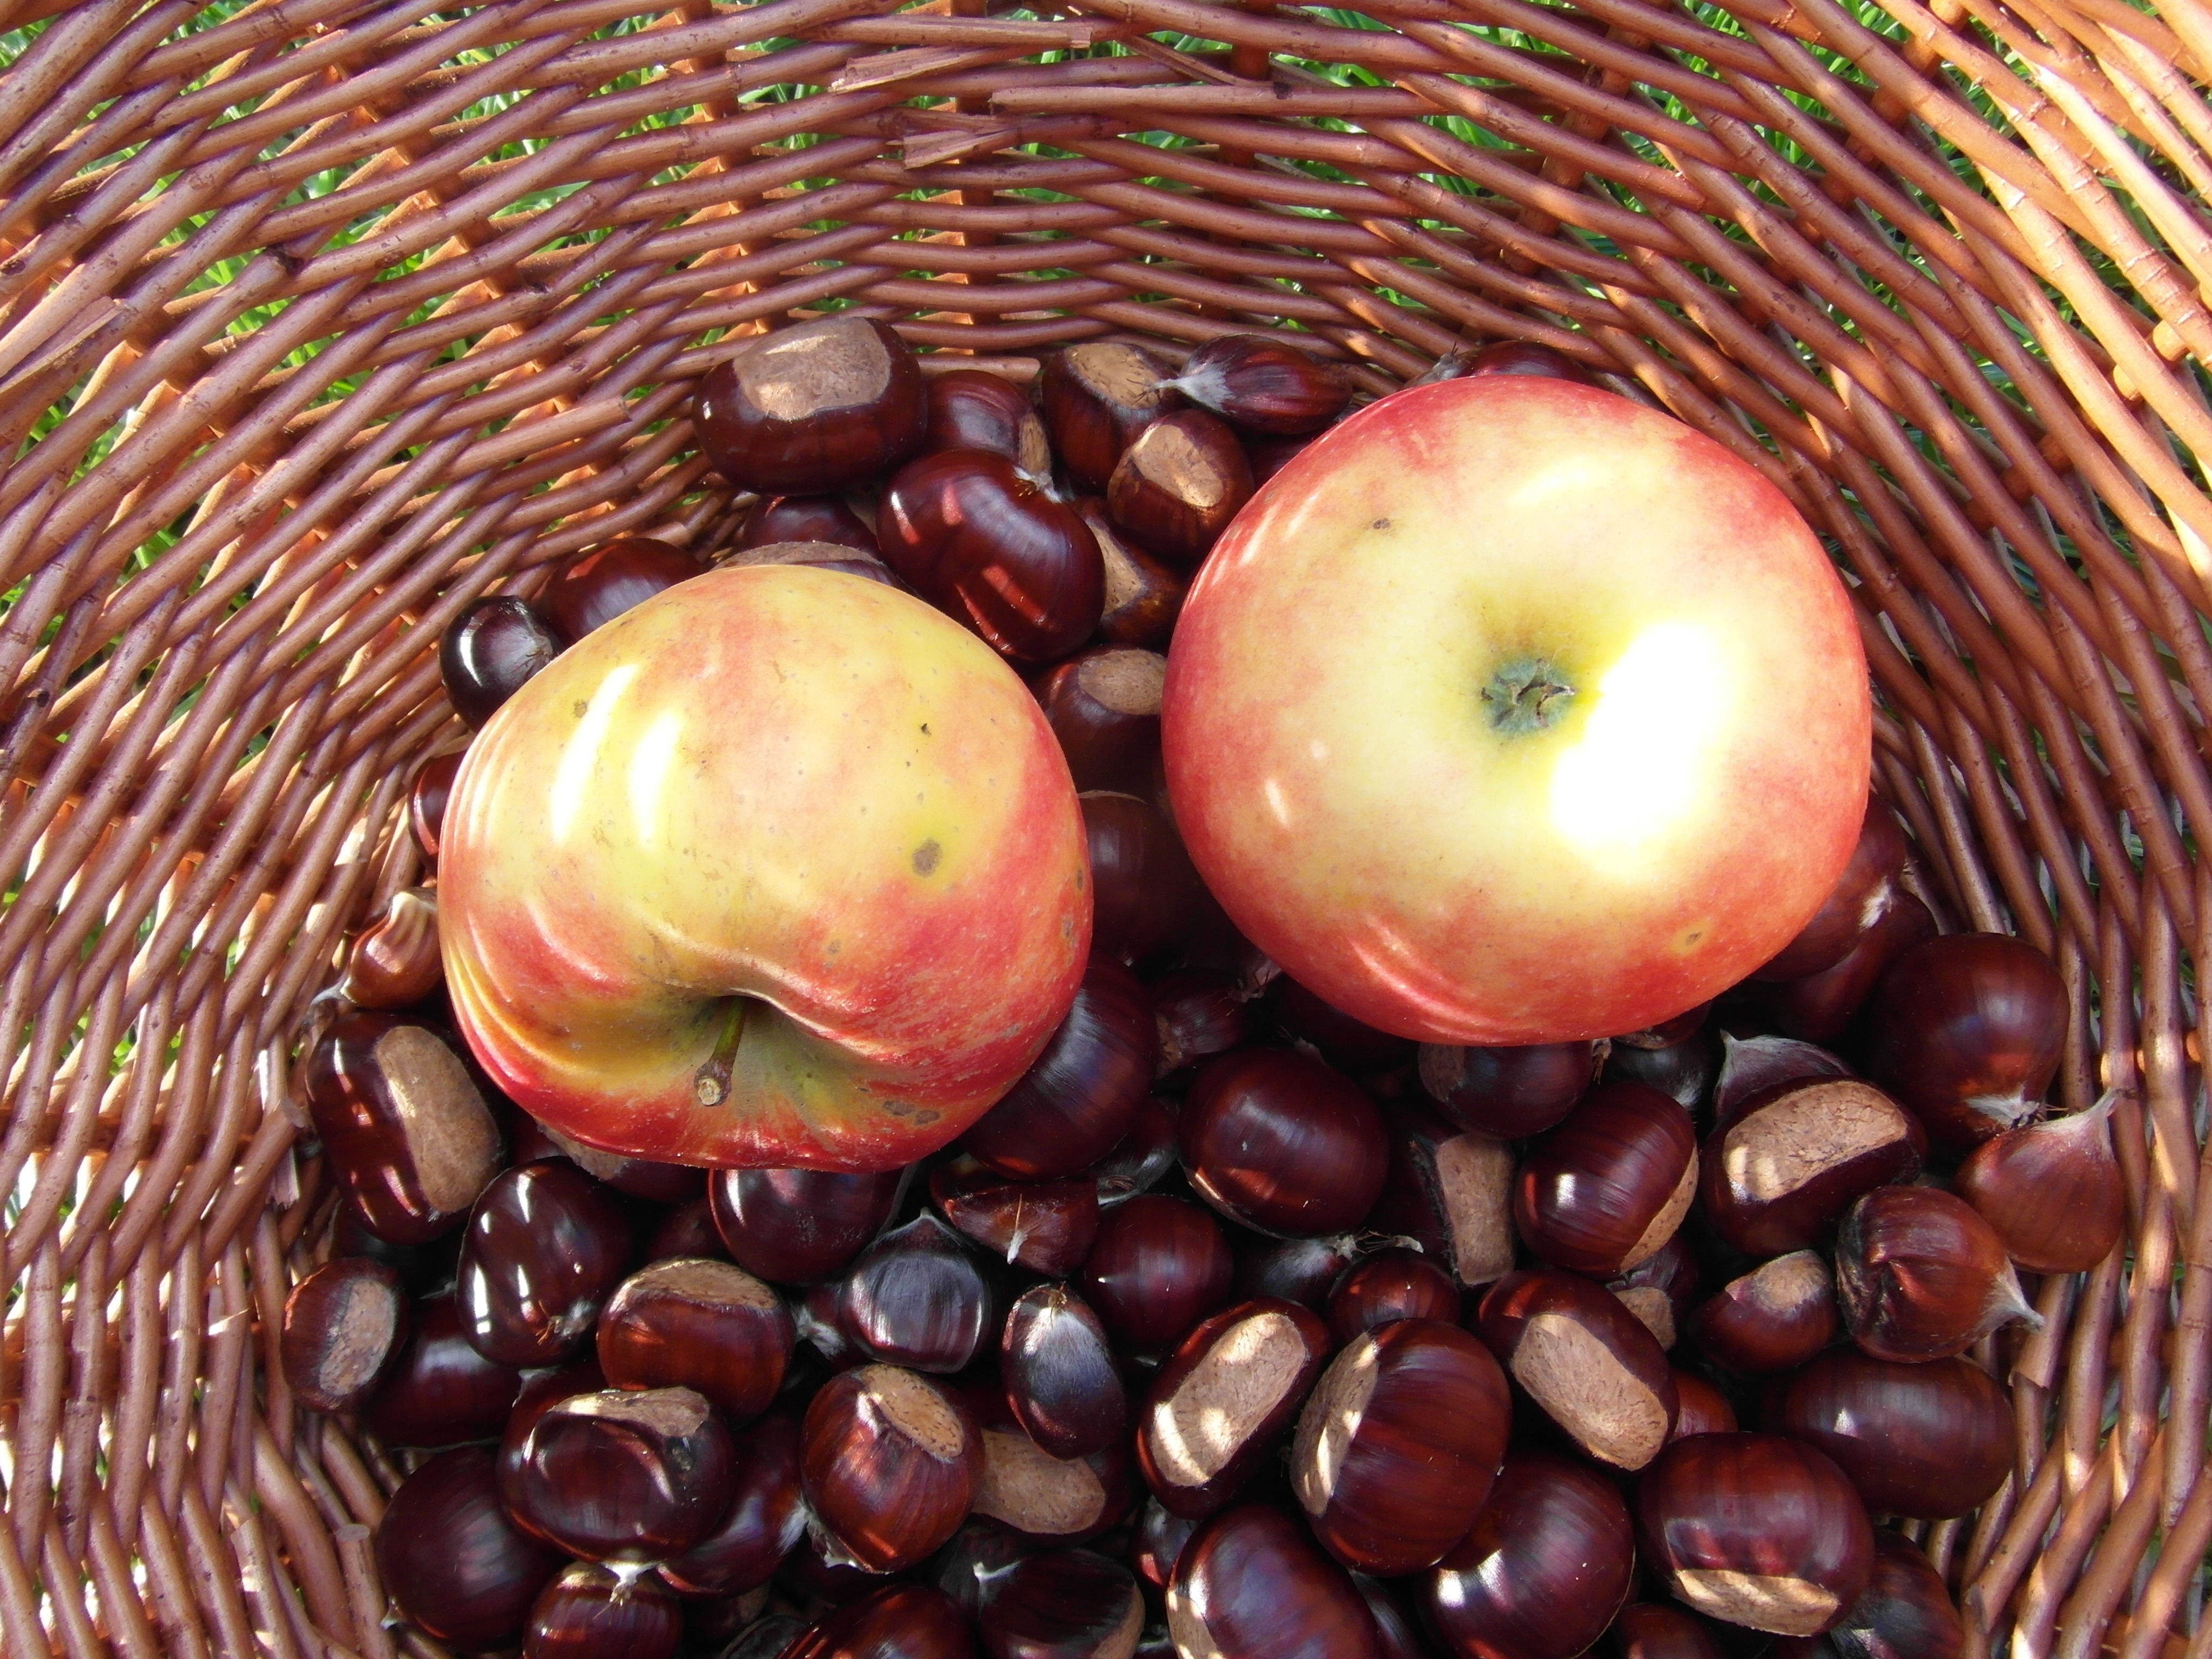
apple, plant, fruit, food, harvest, produce, autumn, brown, basket, fruits, collect, chestnut, flowering plant, maroni, sweet chestnuts, land plant